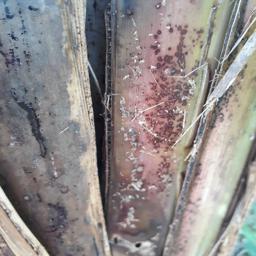
Label: PSEUDOSTEM WEEVIL